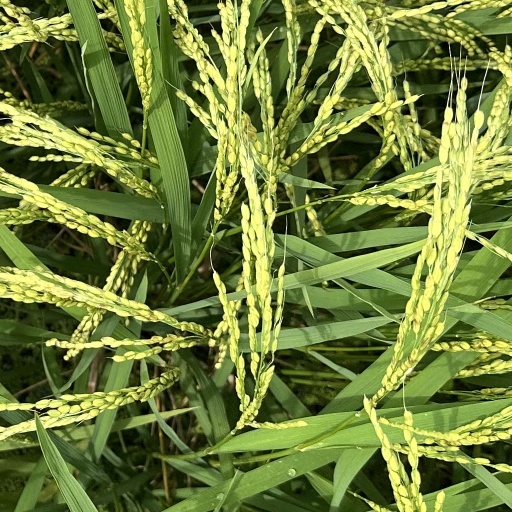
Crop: rice